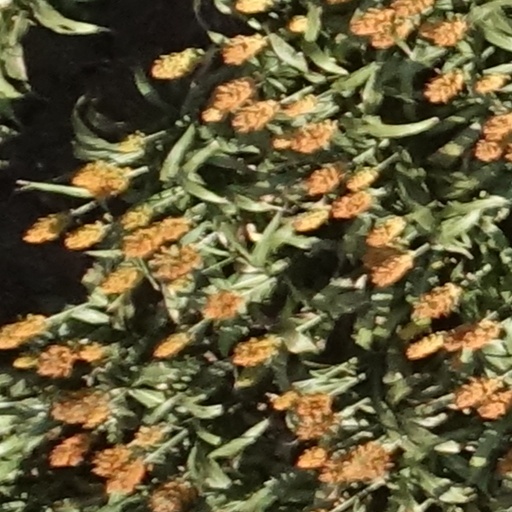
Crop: sorghum